Western canon

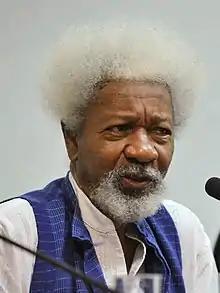
Nobel laureate Wole Soyinka in 2015.

A classic is a book, or any other work of art, accepted as being exemplary or noteworthy. In the second-century Roman miscellany "Attic Nights", Aulus Gellius refers to writers as "classicus... scriptor, non proletarius" ("A distinguished, not a commonplace writer"). Such classification were initiated with the Greeks' "ranking" their cultural works, with the word "canon" (ancient Greek κανών, kanṓn: "measuring rod, standard"). Similarly, early Christian Church Fathers declared as "canon" the authoritative texts of the New Testament, preserving them given the expense of vellum and papyrus and mechanical book reproduction. Thus, being included in a "canon" ensured a book's preservation as the best way to retain information about a civilization. In contemporary use, the Western canon defines the best of Western culture. In the ancient world, at the Alexandrian Library, scholars coined the Greek term ["the admitted", "the included"] to identify the writers in the canon. Although the term is often associated with the Western canon, it can be applied to works of literature, music and art, etc. from all traditions, such as the Chinese classics.